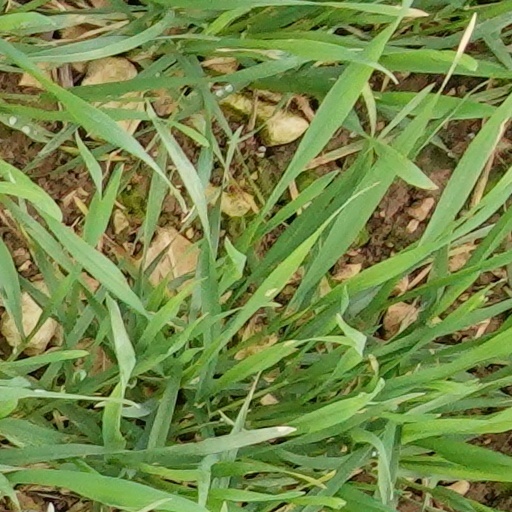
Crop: wheat